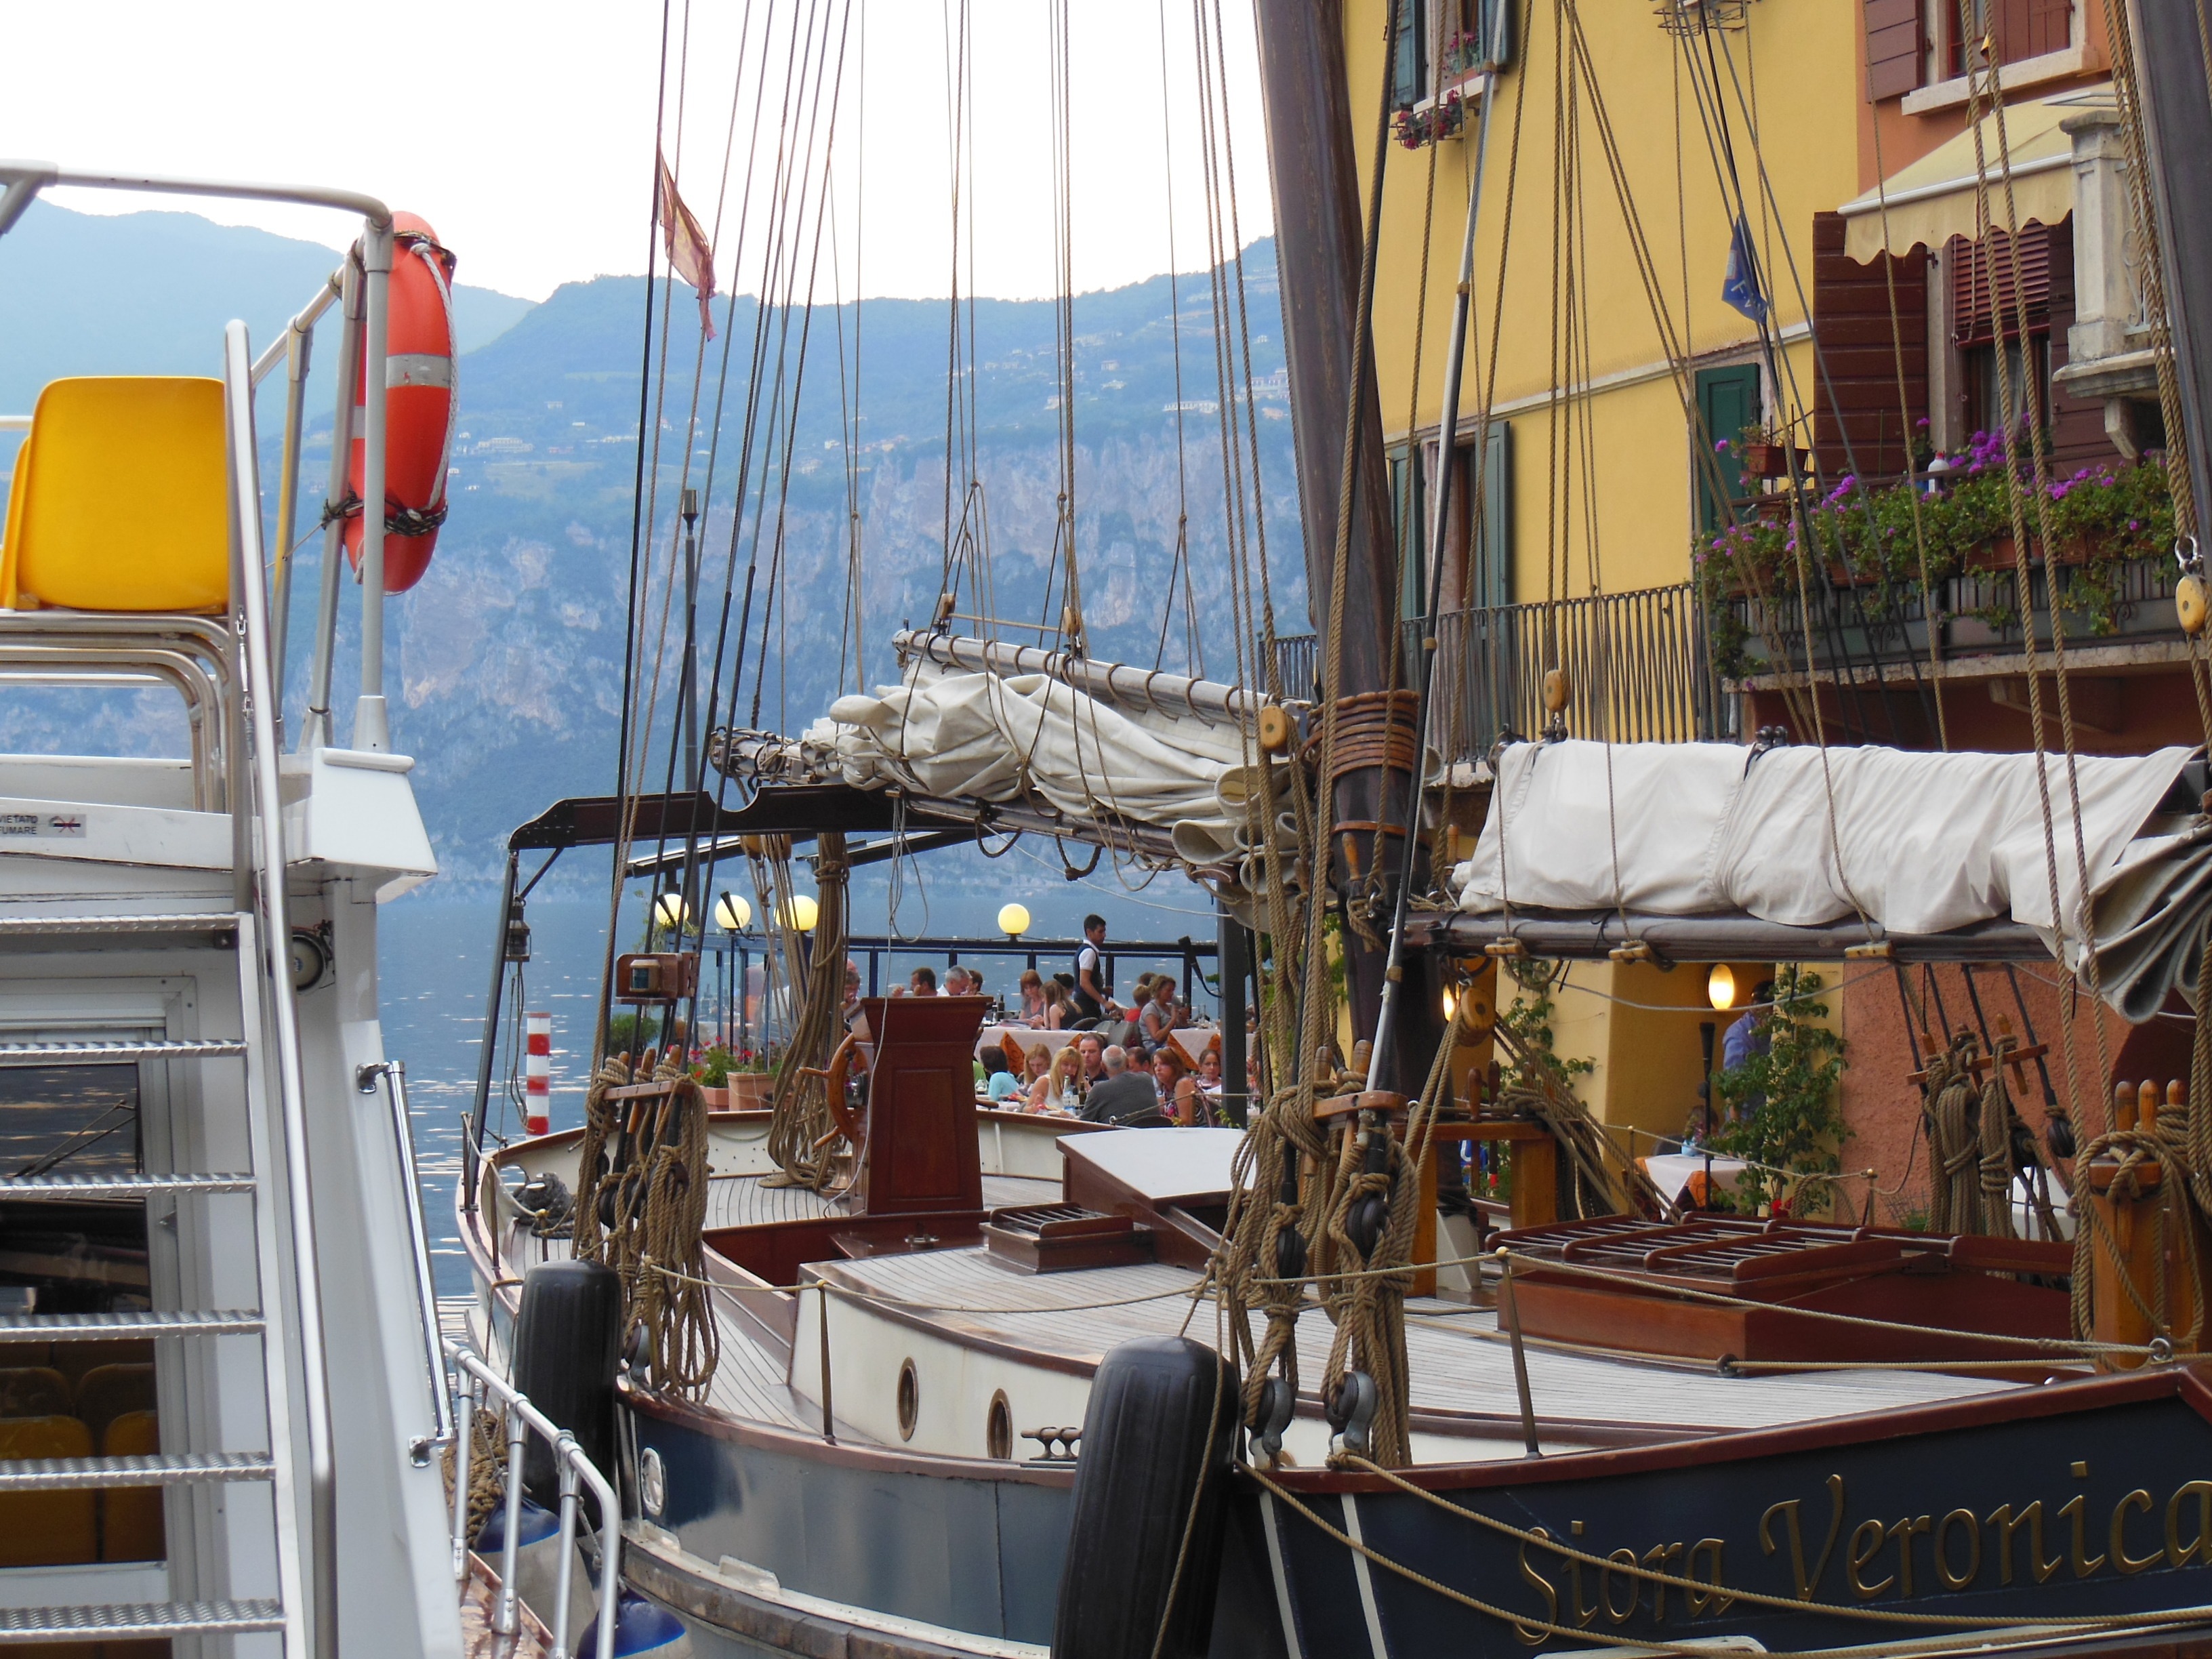
water, boat, restaurant, ship, vehicle, mast, yacht, romance, italy, sailboat, garda, terrace, sail, watercraft, mood, malcesine, sailing ship, port city, tall ship, caravel, harbour restaurant